Miranda's Victim

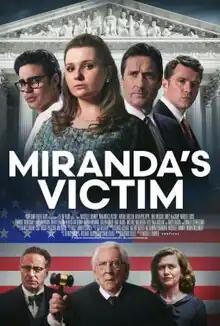
Theatrical release poster

Miranda's Victim is a 2023 American period drama film directed by Michelle Danner and starring Abigail Breslin, Luke Wilson, Kyle MacLachlan, Ryan Phillippe, Mireille Enos, Emily VanCamp, Andy Garcia, and Donald Sutherland.